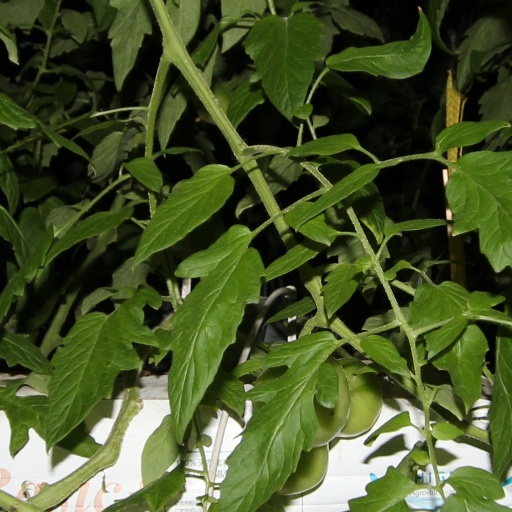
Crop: tomato